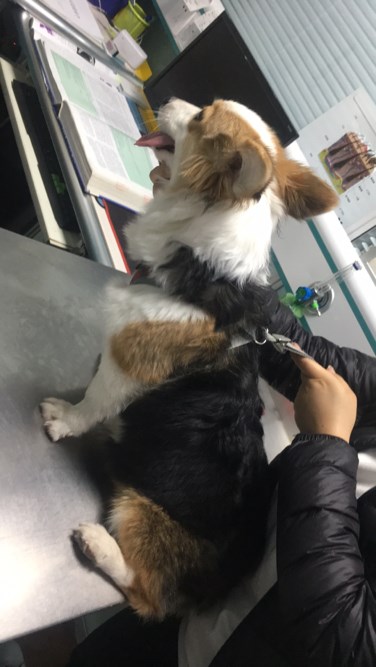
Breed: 2909-n000116-Cardigan